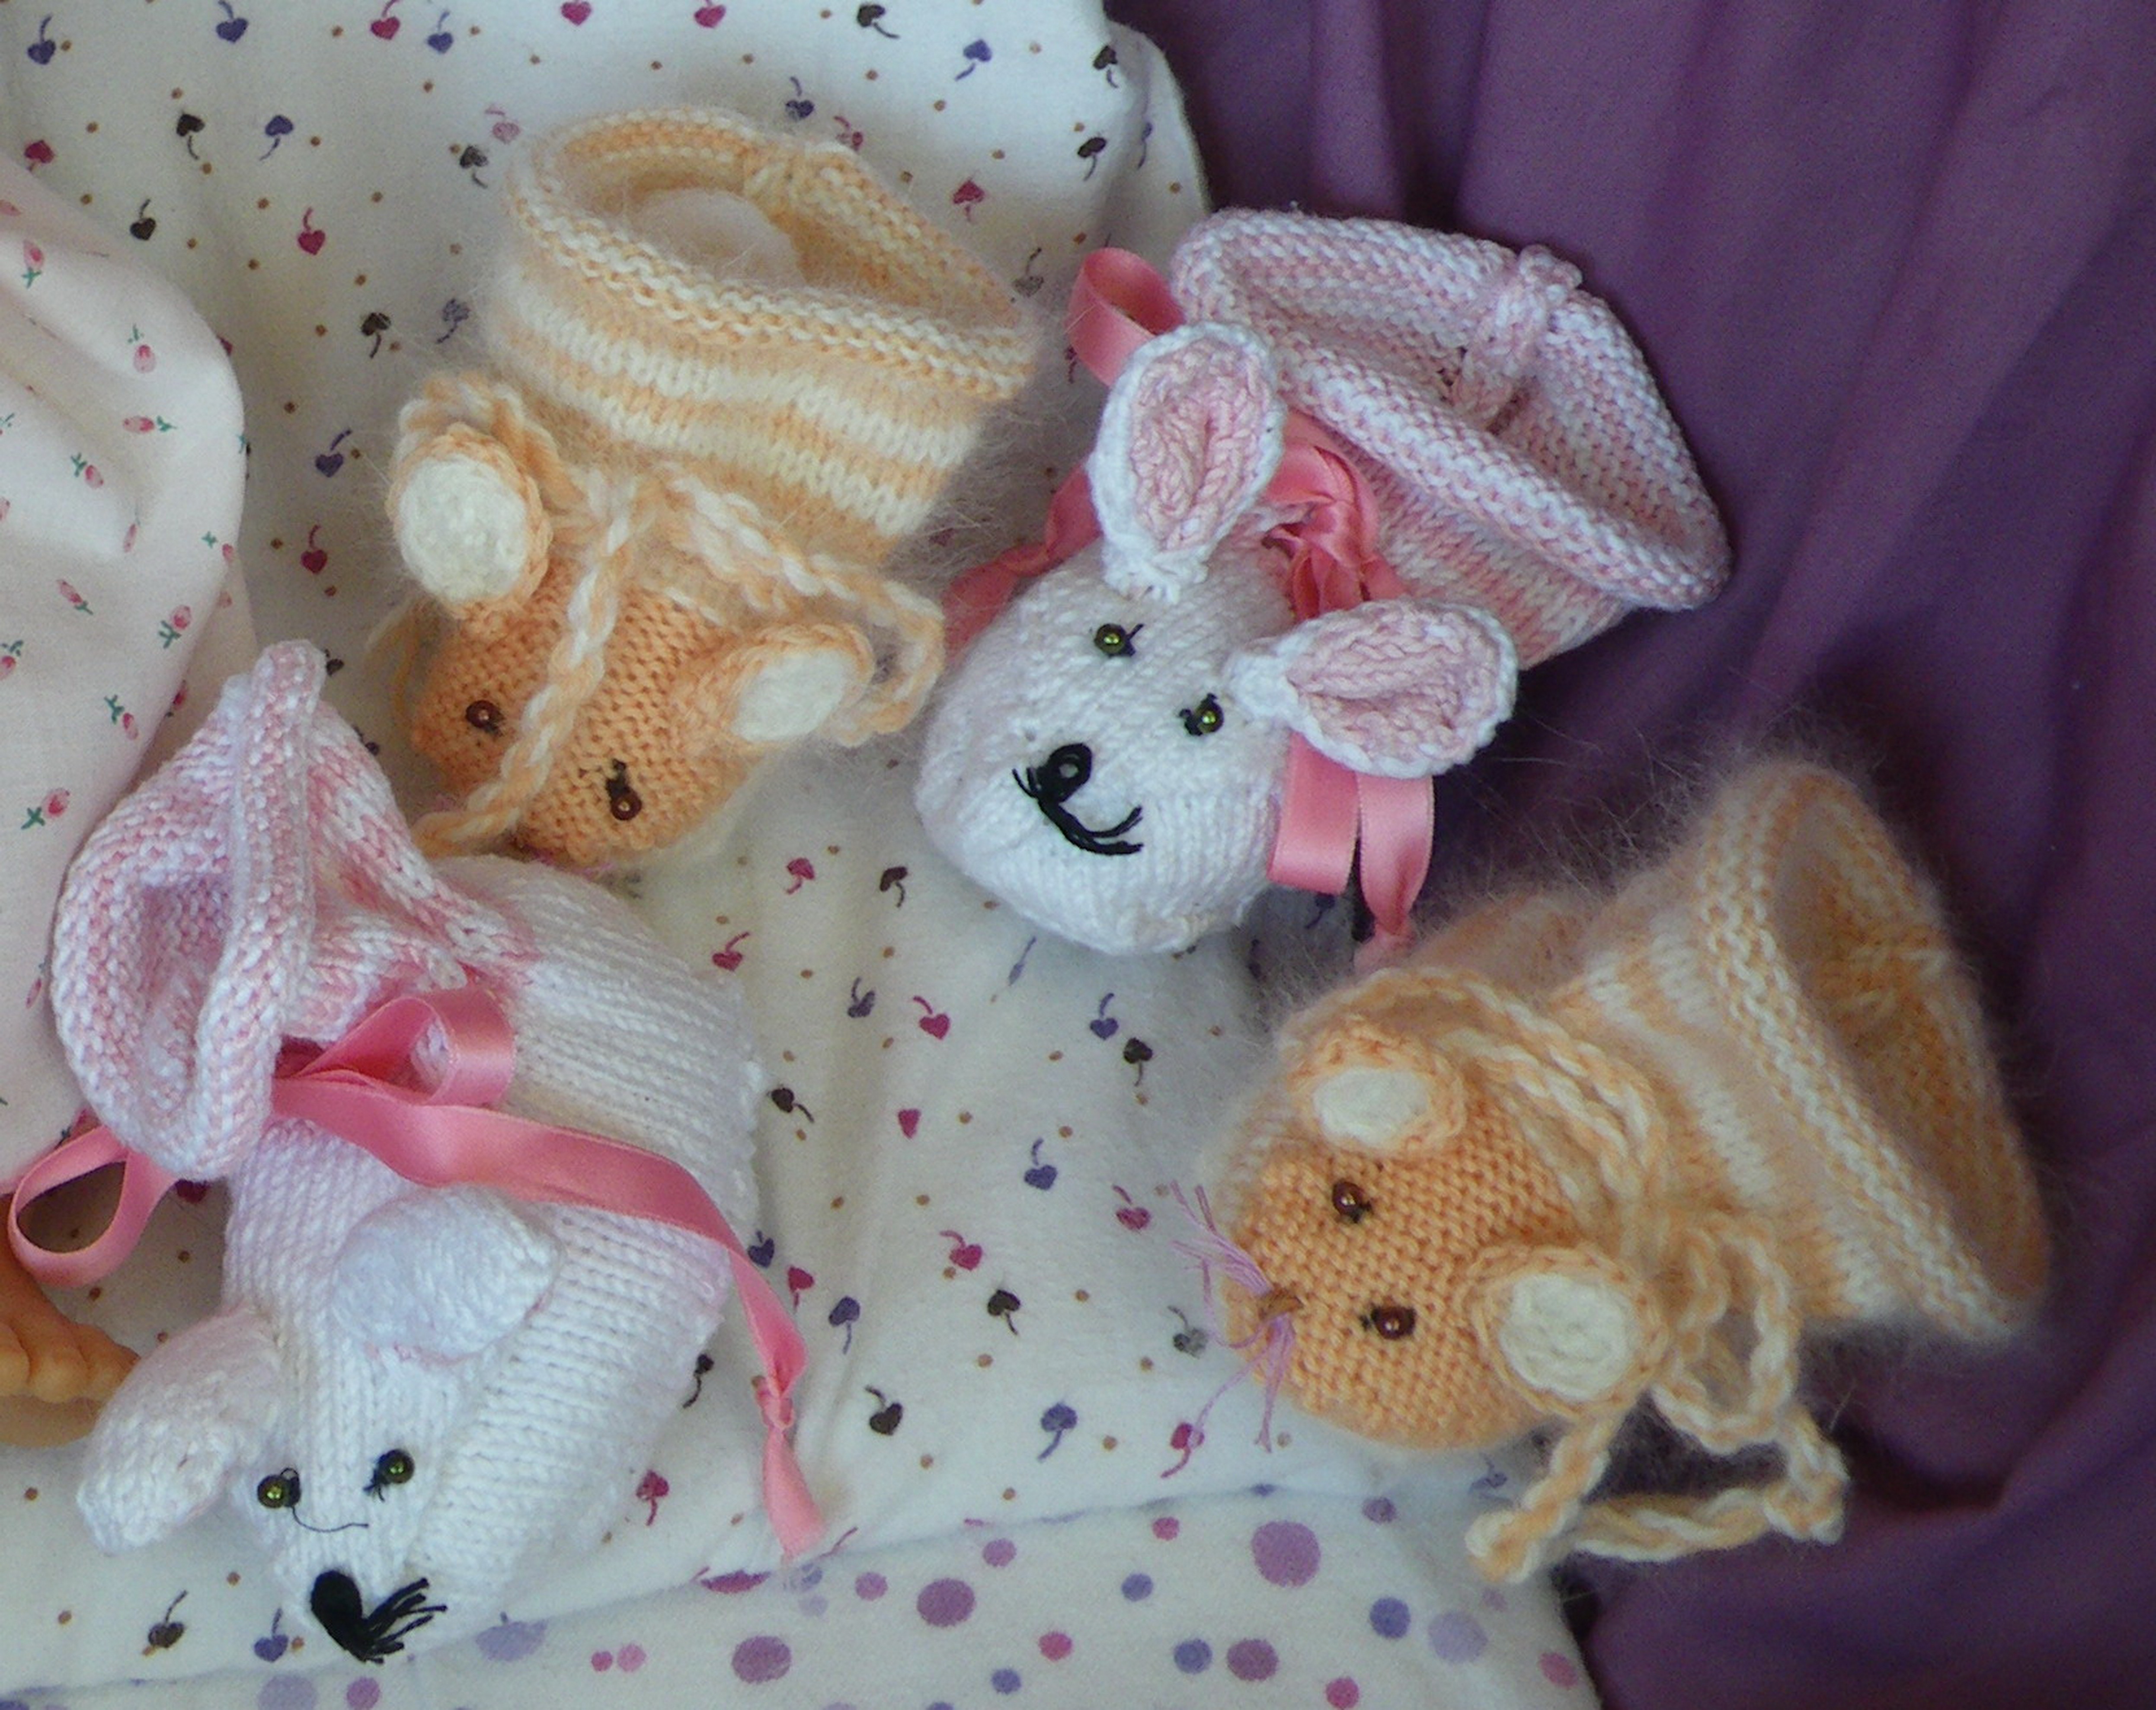
pattern, knit, pink, toy, homemade, crochet, textile, art, baby shoes, stuffed toy, first born shoes, socks mice